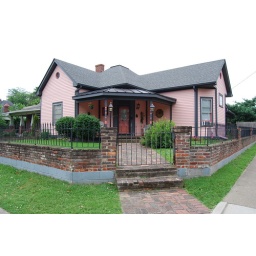
There are many colorful houses being beautifully renovated in East Nashville.